High Speed 2

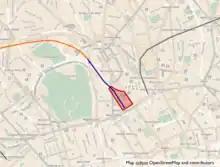
Euston Terminus and the nearby terminus of High Speed 1 at St Pancras

HS2 is to share a southern terminus with the West Coast Main Line at London Euston, which is to be remodelled to integrate six new HS2 platforms and concourse with the current conventional rail station. There will be an improved connection to the adjacent Euston Square tube station, which serves the Circle, Hammersmith & City and Metropolitan lines. In 2023, the government announced that this aspect of the project would only commence if the private sector were to agree funding,